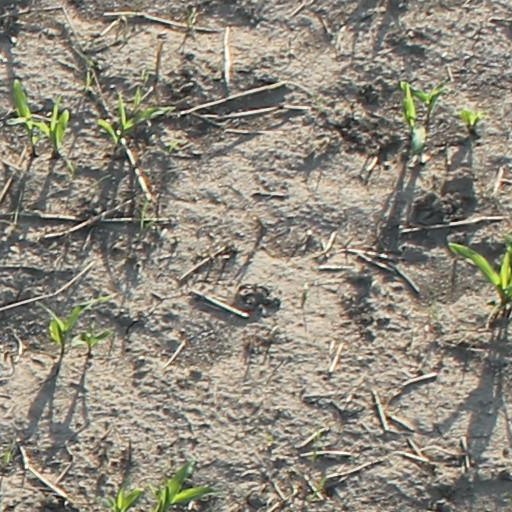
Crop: maize; corn